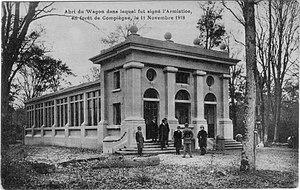
Rethondes